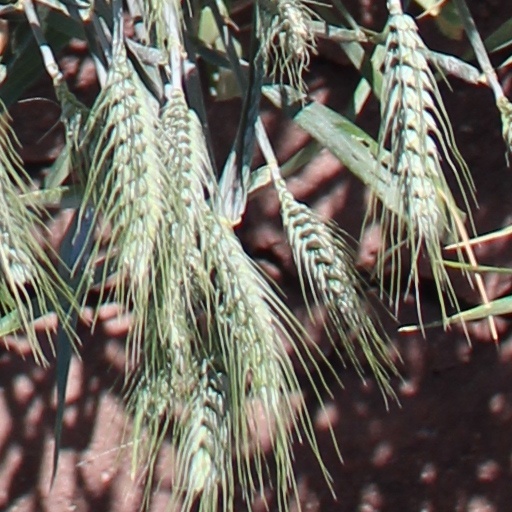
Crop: wheat